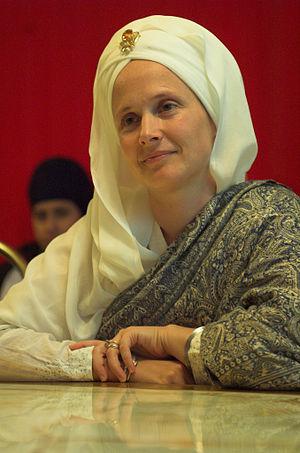
Snatam Kaur est une chanteuse américaine née en 1972 à Trinidad.